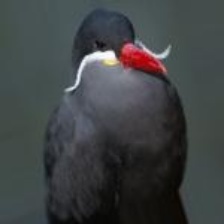
Species: INCA TERN
Scientific name: LAROSTERNA INCA